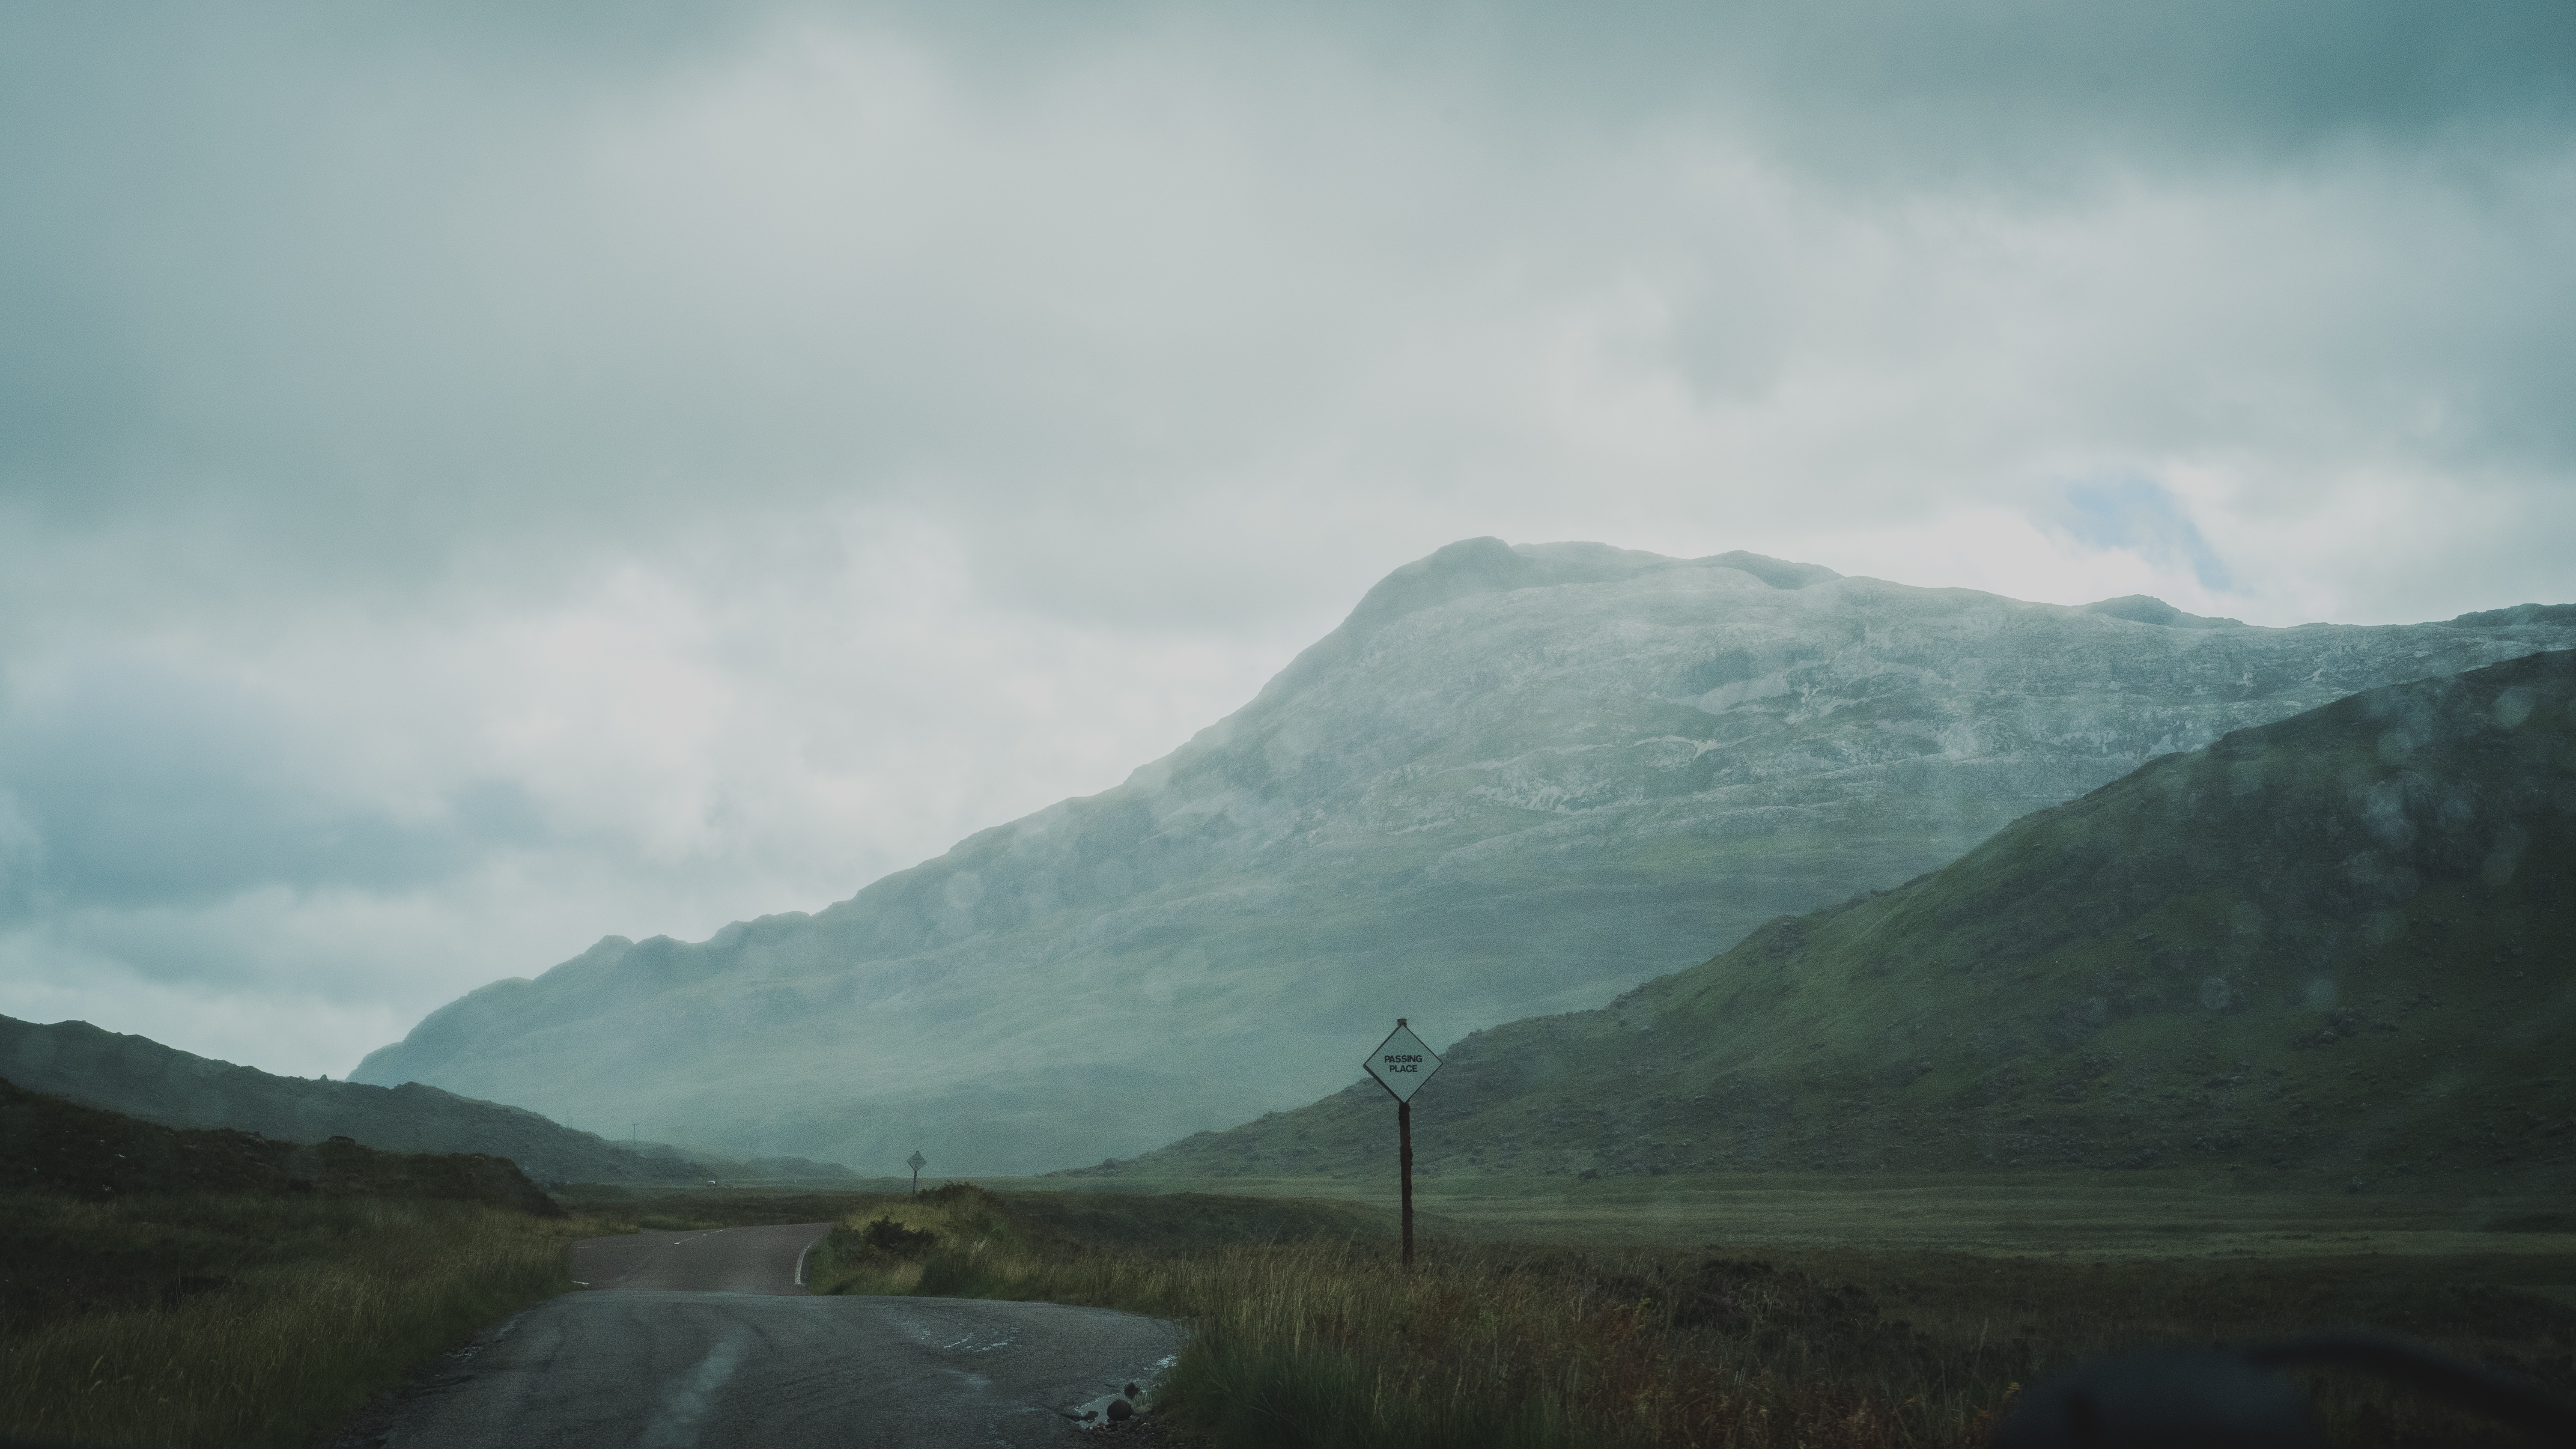
landscape, nature, wilderness, mountain, cloud, mist, morning, hill, lake, valley, mountain range, weather, fjord, highland, road trip, alps, plateau, fell, loch, landform, mountain pass, geographical feature, atmospheric phenomenon, mountainous landforms, glacial landform